Crisis of 1982

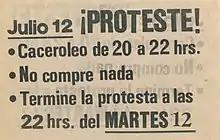
Pamphlet calling for a protest including a cacerolazo (a banging of pots and pans) in 1983

The crisis has been credited of beginning, despite its severe repression, a wave of protest all over Chile against the dictatorship.